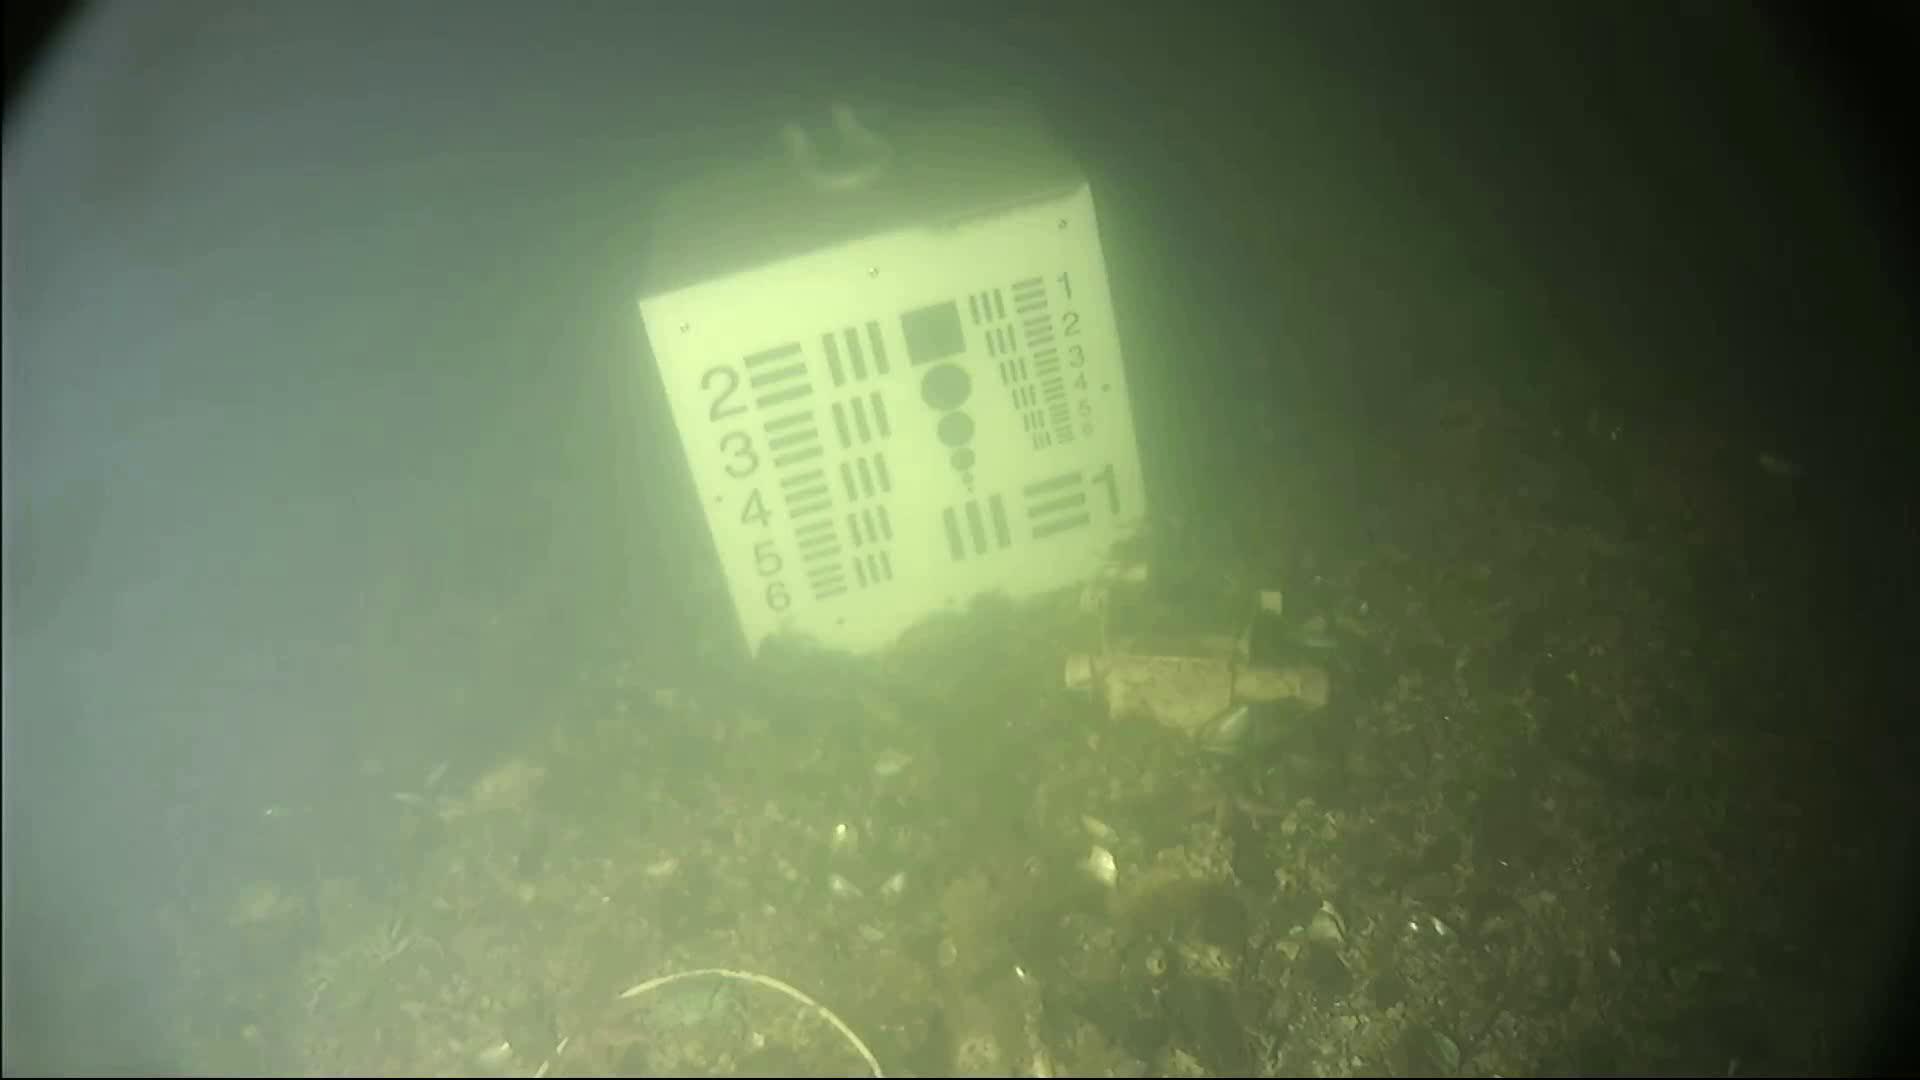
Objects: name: starfish
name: crab